Les Ogres

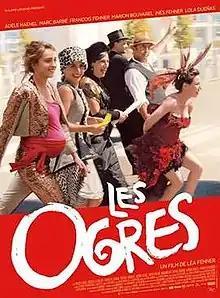
Theatrical release poster

Les Ogres is a 2015 French comedy-drama film directed by Léa Fehner and written by Fehner, Catherine Paillé and Brigitte Sy.